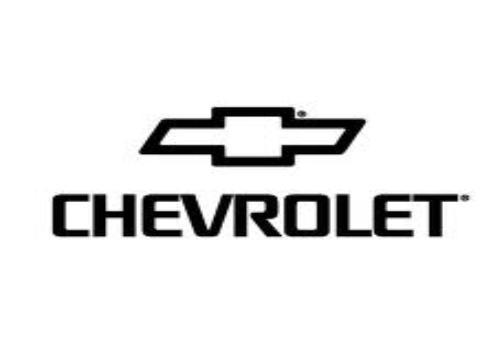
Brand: Chevrolet
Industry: Transportation